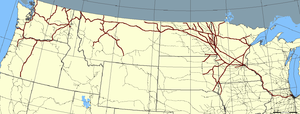
Le Great Northern Railway est un ancien réseau de chemin de fer reliant les villes de St. Paul à la ville de Seattle aux États-Unis.